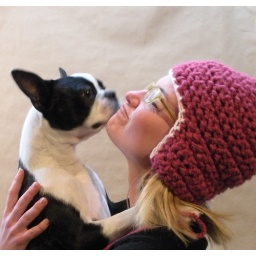
I love the face licks. New hat in our shop for people. We have a matching hat for your pup.